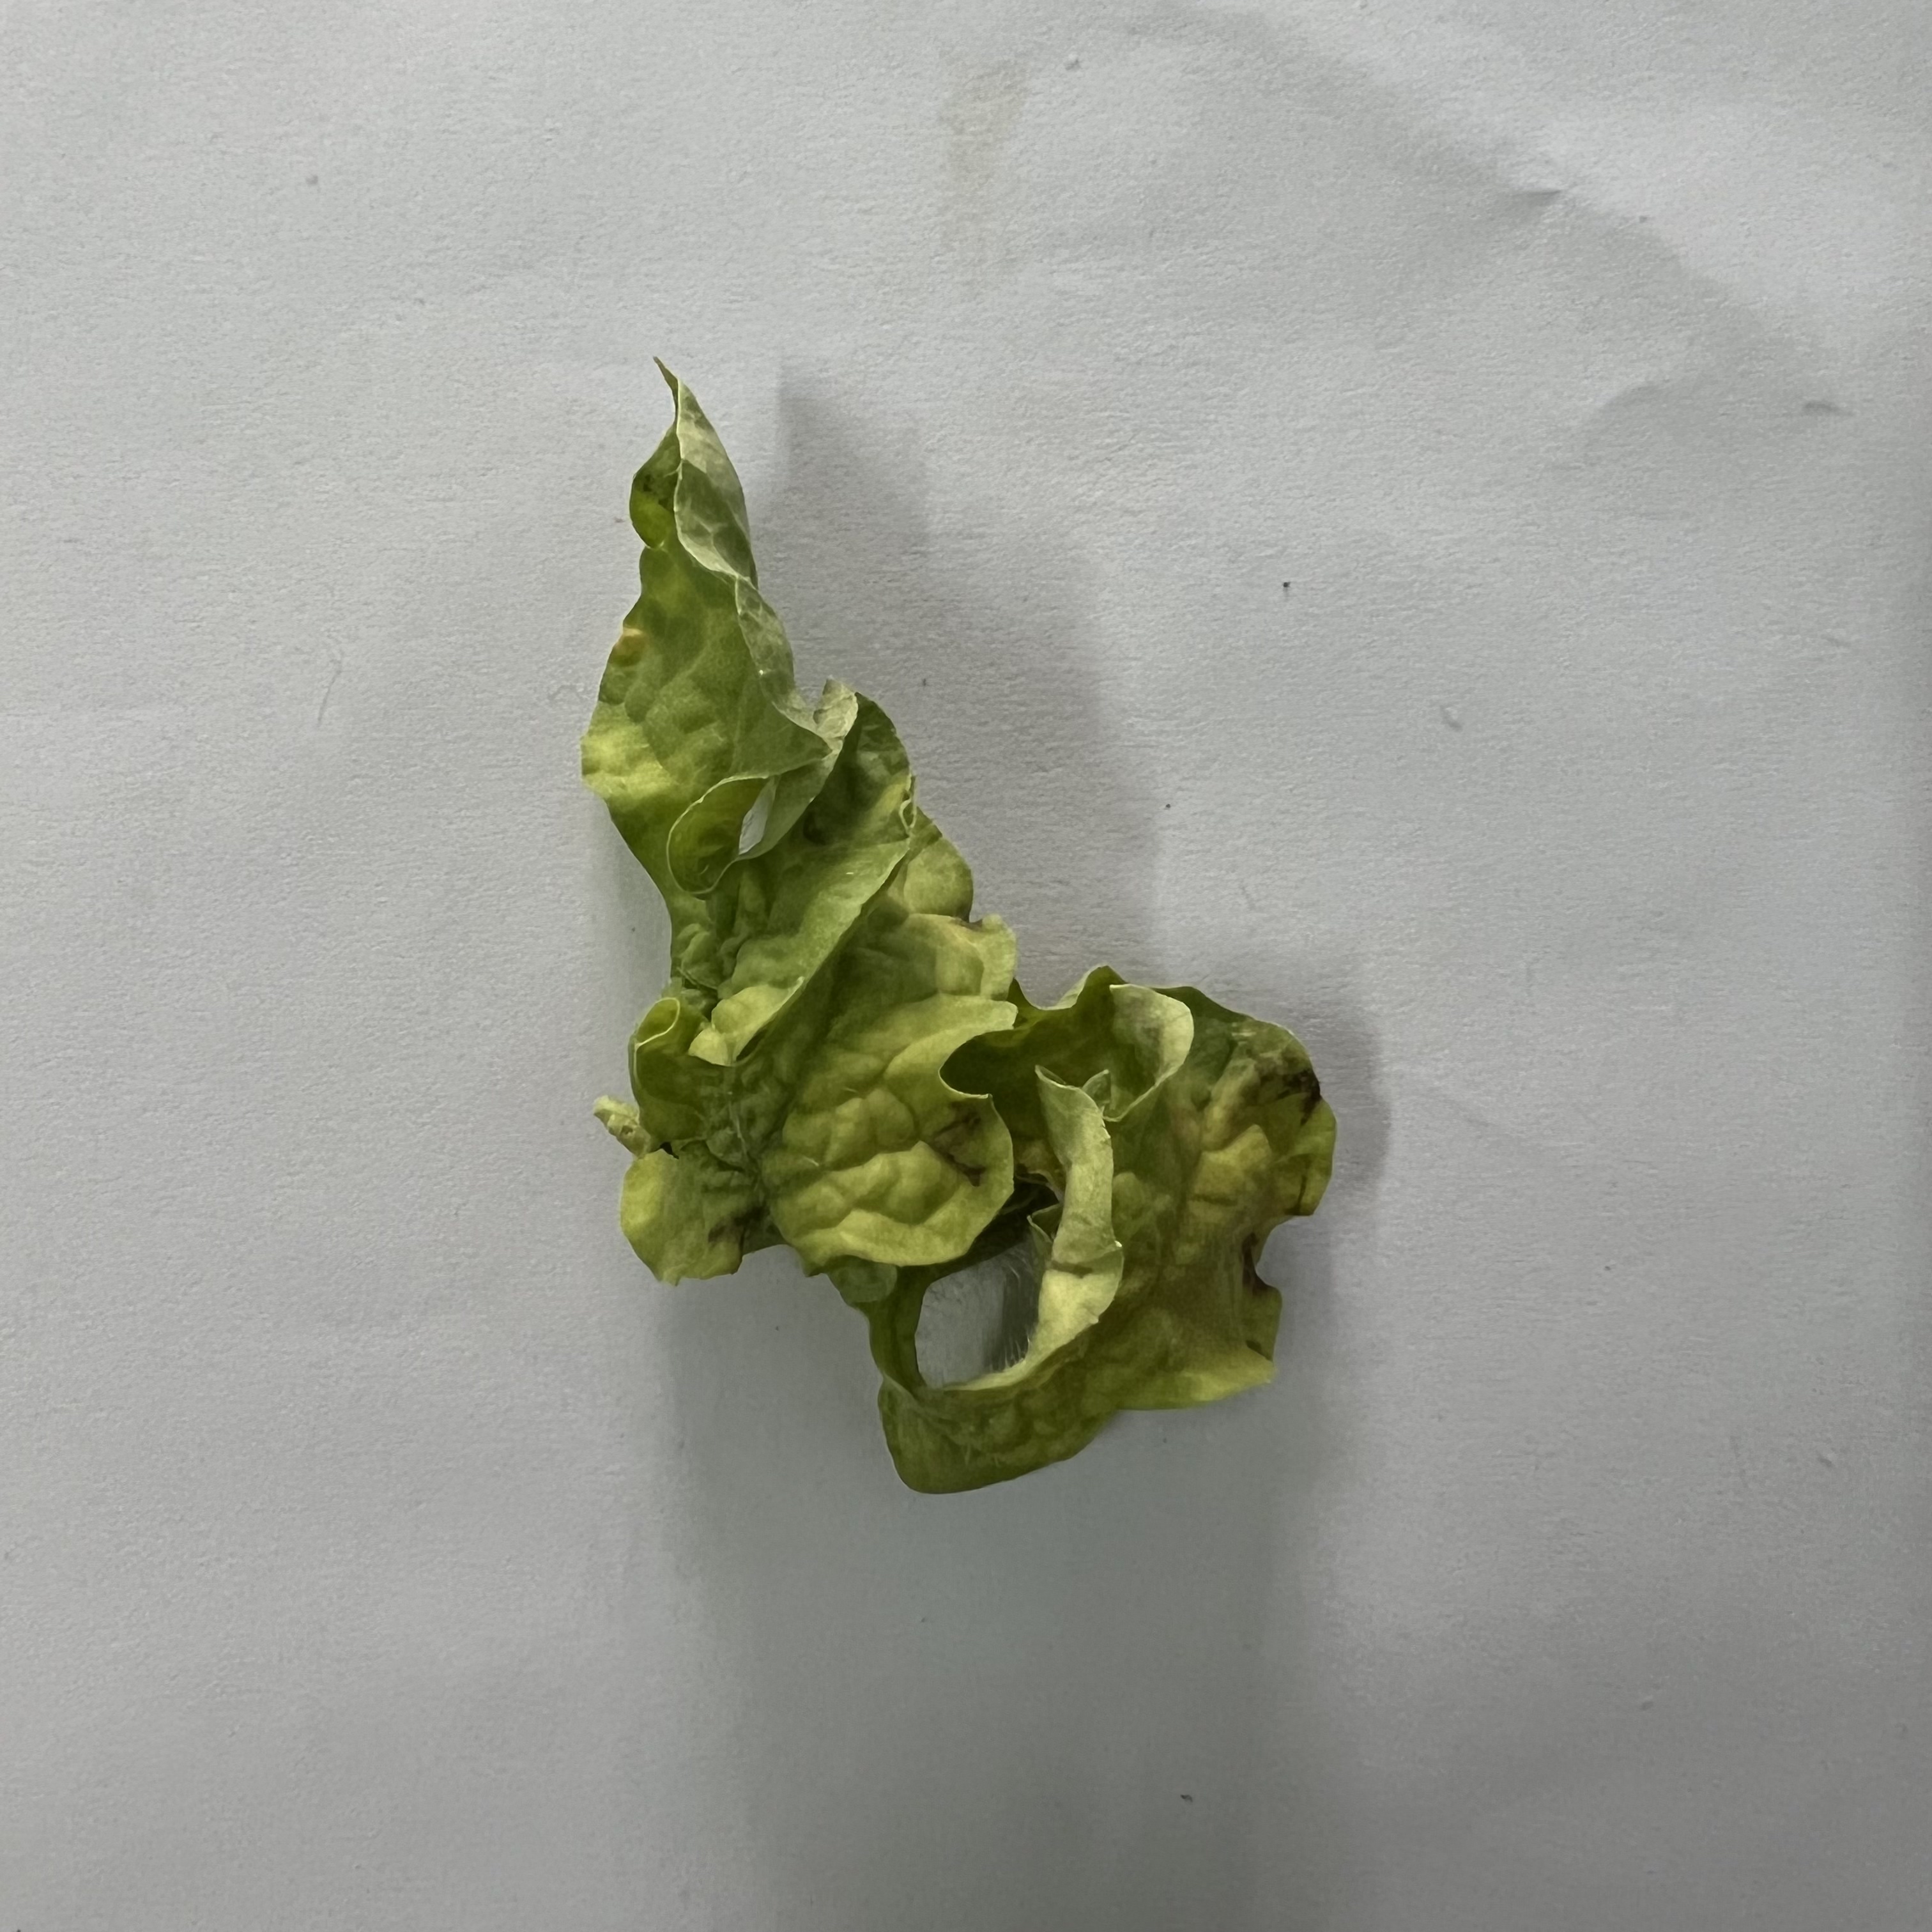
Label: Mosaic_Virus